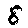
Label: 8